Szczecin

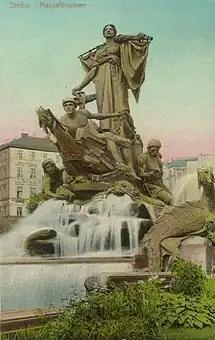
Sedina Monument from 1898 sculptured by Ludwig Manzel (postcard from c.1899-1913) — Sedina was a personification of the city, symbolizing maritime trade and commerce.

From 1683 to 1812, one Jew was permitted to reside in Stettin, and an additional Jew was allowed to spend a night in the city in case of "urgent business". These permissions were repeatedly withdrawn between 1691 and 1716, also between 1726 and 1730 although else the Swedish regulation was continued by the Prussian administration. Only after the Prussian Edict of Emancipation of 11March 1812, which granted Prussian citizenship to all Jews living in the kingdom, did a Jewish community emerge in Stettin, with the first Jews settling in the town in 1814. Construction of a synagogue started in 1834; the community also owned a religious and a secular school, an orphanage since 1855, and a retirement home since 1893. The Jewish community had between 1,000 and 1,200 members by 1873 and between 2,800 and 3,000 members by 192728. These numbers dropped to 2,701 in 1930 and to 2,322 in late 1934.